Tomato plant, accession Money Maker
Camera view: tilt-top (135 deg); turntable rotation: 180 degrees
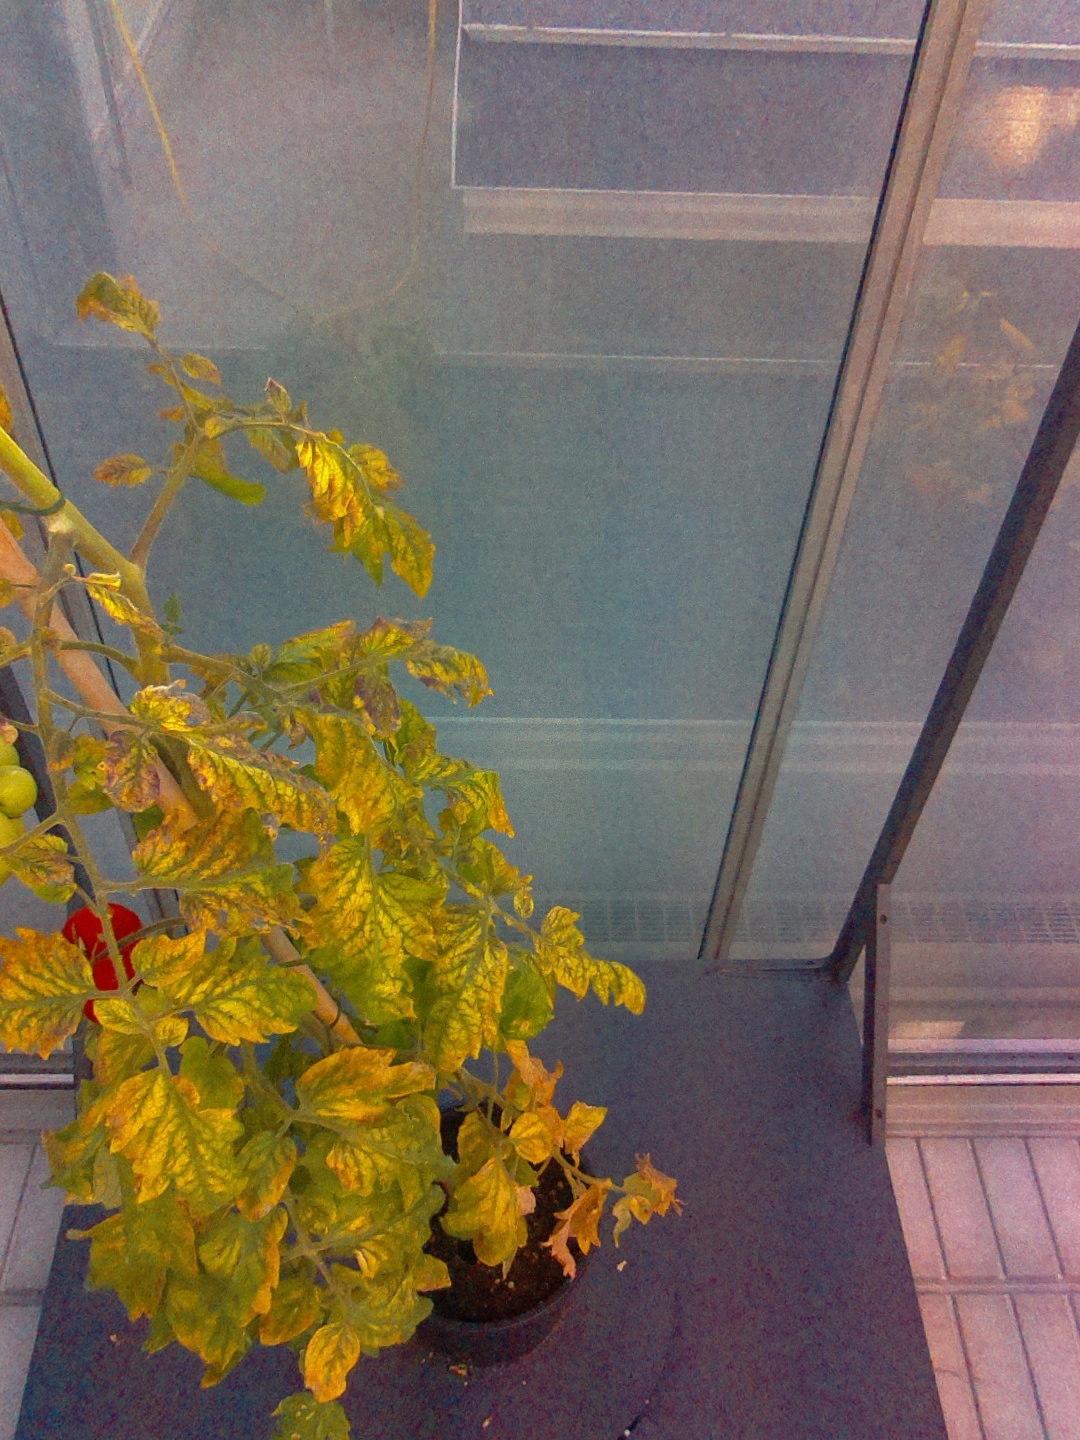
BBCH growth stage 82: 20%-30% of fruits show typical fully ripe color